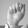
ASL letter: A